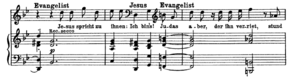
Extrait du récitatif n° 4
La Passion selon saint Jean, BWV 245, est une passion de Jean-Sébastien Bach. L'œuvre a été composée durant la première année où Bach était devenu cantor de l'Église Saint-Thomas de Leipzig et jouée dans le même lieu pour la première fois le Vendredi saint 1724, soit le 7 avril. Son exécution dure environ 2 heures.